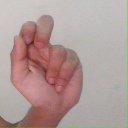
अक्षर: ढ